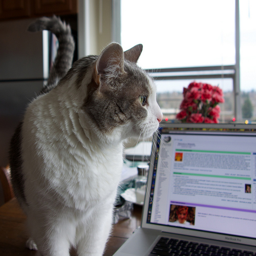
A cat standing by a laptop while looking at the screen.
Cat standing on table next to someone's computer or laptop.
A cat on a desk next to a laptop computer
The cat attention is directed to something and a laptop.
A cat is standing next to a laptop.